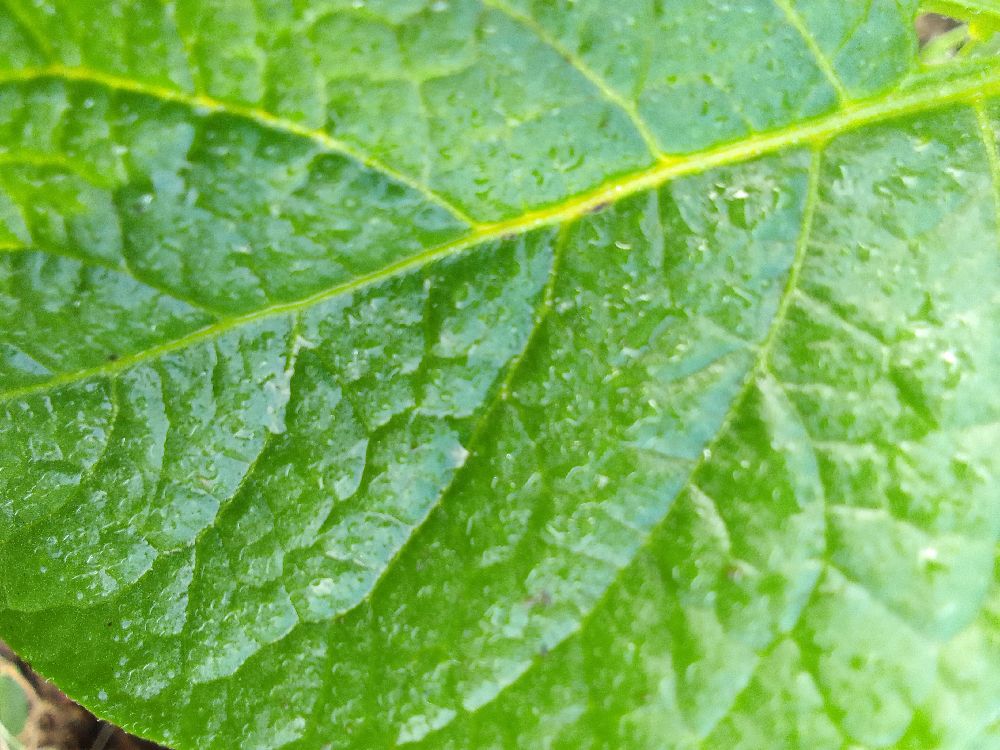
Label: Healthy